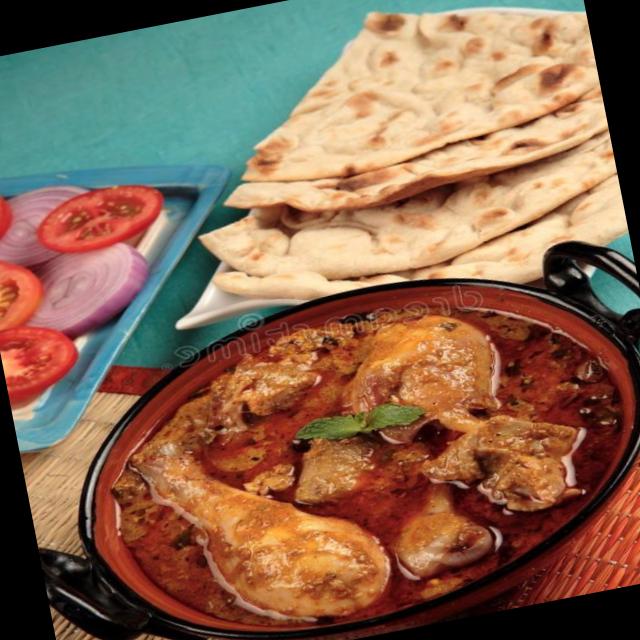
Dish: chapati